1890 Windermere School

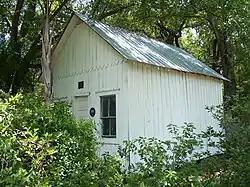

The 1890 Windermere School (also known as the Armstrong-Parramore House) is a historic school in Windermere, Florida, United States. The schoolhouse is located at 113 West Seventh Avenue. The building served the community as a school between 1890 and 1916, then as a community center through 1923. After its days as a community center, it became a private residence. In 1995 the Armstrong-Parramore family, who owned the land and building, donated it to the city. Rooms and structures added to the building by the Armstrong-Parramores were dismantled, restoring the building to its original form. On June 5, 2003, it was added to the U.S. National Register of Historic Places. In 2011, the Windermere city government wished to move the historic building to another location. However, a movement arose to keep it in its current location. The issue was put to Windermere voters in the form of a town charter amendment. The amendment, which protected the schoolhouse from further move attempts, passed overwhelmingly with 71.25% of voters in favor.